2023 Michigan Panthers season

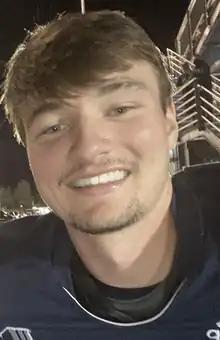
Carson Strong, replacing Josh Love after his short benching, threw for 76 yards and one interception for a dismal 56.3 QBR.

In Week 4, the Panthers hosted the Memphis Showboats. With the Showboats getting the ball first, the Showboats exploded for a 69-yard kickoff return to set themselves up at the Panthers 32 yard line. However, they immediately stalled out, electing for Alex Kessman to kick a 54-yard field goal, which he made to give Memphis an early 3–0. The Panthers got the ball back, but also stalled out on a 3 & out, choosing to punt. The teams exchanged 3 & outs before Memphis started a drive nearing Panthers' territory. The Showboats lurched for 28 yards before electing to kick another field goal, which they made to go up 6–0. The Panthers answered by two back-to-back 10+ yard plays and were looking poised to answer with a score before quarterback Josh Love threw an interception while at the Memphis 16 yard line. With the new drive, the Showboats quickly rushed down 68 yards to score on a Cole Kelley 1-yard quarterback sneak to extend the Showboats' lead to 13–0. The Panthers answered by constructing a slow and methodical drive, taking 14 plays to get on the board with a 24-yard field goal from Cole Murphy. With the Panthers holding the Showboats to a 3 & out, they got back in position to score after moving the ball down the field to the Showboats' 21-yard line. However, Strong threw an interception, which ended their drive and the first half to leave the Panthers down 3–13.